Police Service of Northern Ireland

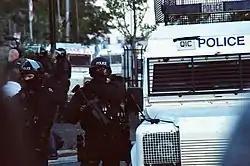
PSNI officers in riot gear armed with a Heckler & Koch grenade launcher for baton rounds during a riot in Belfast, 2011

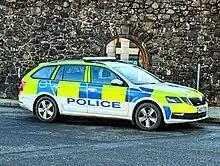
The Mk3.5 Škoda Octavia Estate constitutes a sizeable percentage of the service's liveried fleet. It is currently being replaced by newer models.

PSNI officers wear overt body armour vests featuring RF1 standard ballistic plates, designed to stop high-velocity rifle rounds.